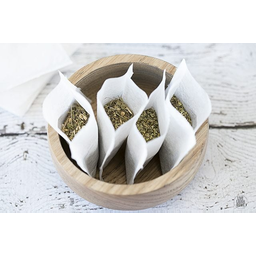
Label: trash